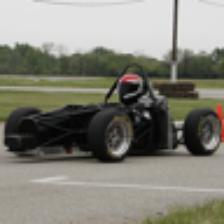
Label: NonHuman